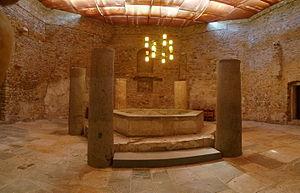
La basilique patriarcale d’Aquilée, dite aussi basilique Santa Maria Assunta, est le principal édifice religieux de la commune d'Aquilée situé dans la province d'Udine, dans le Frioul-Vénétie Julienne.